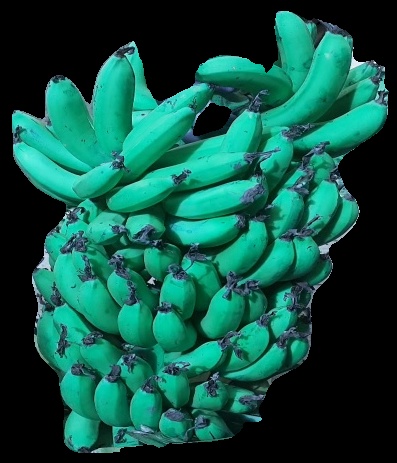
Variety: pachbale
Grade: grade3